Ferreirasdorp

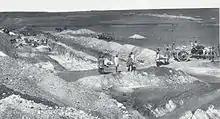
Ferreira's Gold Mine in 1886

The suburb's origins lie in the Turffontein farm set up by Colonel Ignatius Ferreira, a Boer adventurer from Cape Colony. Ferreira had acquired a dozen claims in the vicinity and opened the reef in a cutting. The ore from both sides had a high gold content. The first tent on the site was erected in 1886, two months before gold digging started in earnest.